Association of Salesian Cooperators

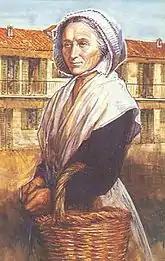
Margherita Occhiena was considered as the first Salesian Cooperator

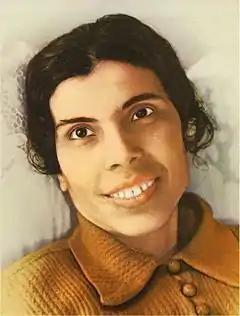
Blessed Alexandrina of Balazar was a mystic and member of the Association of Salesian Cooperators

After John Bosco's ordination, he took up work in Turin, where he was friends with priest and social reformer Joseph Cafasso. In 1846, Bosco became ill and his mother, Margherita Occhiena moved to Turin to care for him. After he recovered, she stayed to assist him in his work with the poor and abandoned boys who were flocking to the city. For the next ten years she served as a surrogate mother for the hundreds of boys who called her "Mamma Margherita". Occhiena is considered the first Salesian Cooperator.